Norwich Sea Unicorns

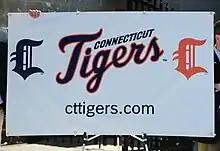
The unveiling of the team's original logo and uniforms at an April 1, 2010, press conference

On January 27, 2010, Oneonta, New York Mayor Dick Miller announced in a press release that the Oneonta Tigers would be leaving the city for Norwich, Connecticut, after the 2009 season. Beginning play in 2010, the Connecticut Tigers played their games in the newly renovated Dodd Stadium, which had been vacated by the Connecticut Defenders of the Eastern League who had left for Richmond, Virginia, to become the Richmond Flying Squirrels simultaneous to the Tigers' arrival.